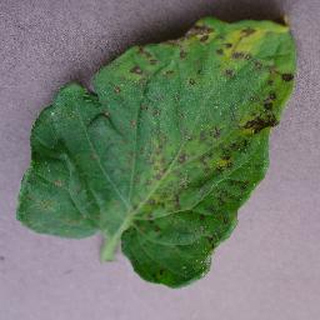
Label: tomato_septoria_leaf_spot